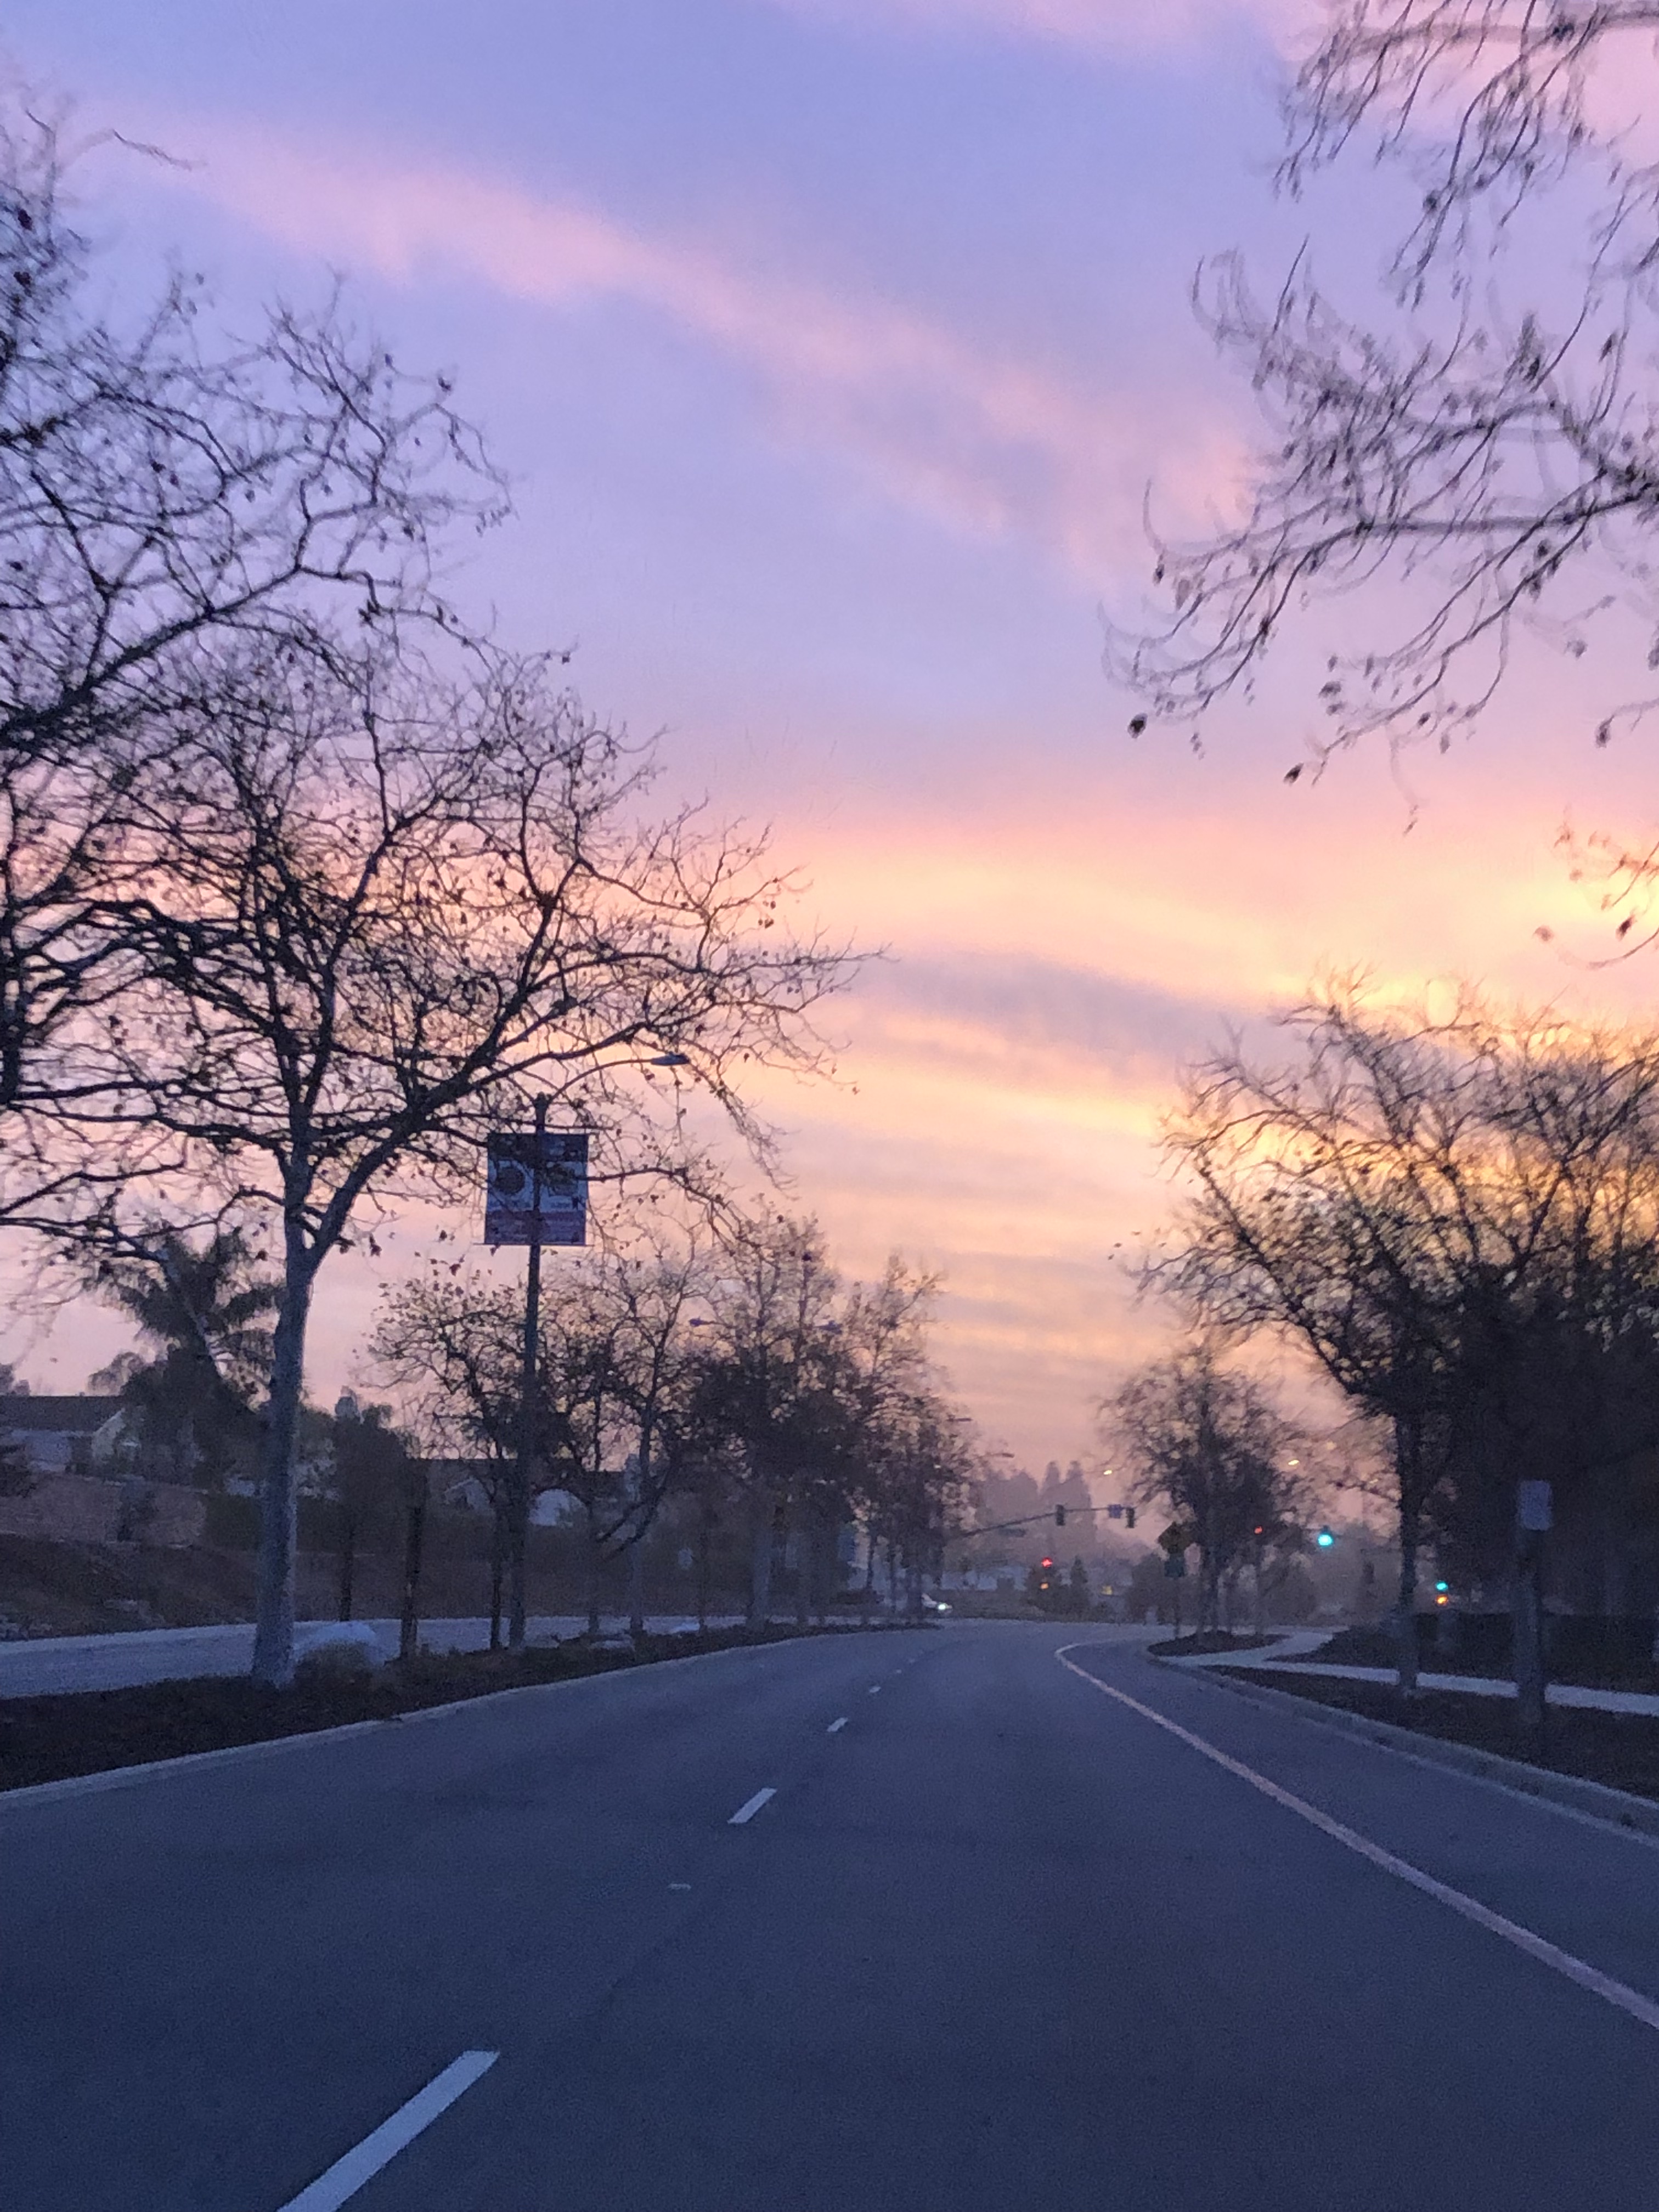
sun, sky, road, cloud, lane, tree, atmospheric phenomenon, morning, natural landscape, branch, winter, daytime, evening, infrastructure, sunset, highway, atmosphere, spring, horizon, freezing, sunrise, woody plant, sunlight, dusk, asphalt, road surface, plant, architecture, thoroughfare, meteorological phenomenon, mountain, landscape, street, nonbuilding structure, frost, city, freeway, dawn